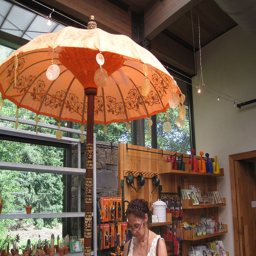
A woman standing in a store under a orange umbrella.
A light-filled interior with a big Oriental umbrella and items for sale.
A woman in a store standing under an umbrella
a woman standing in front of filled up shleves
Interior shot of Asian style umbrella with woman, probably a gift store.